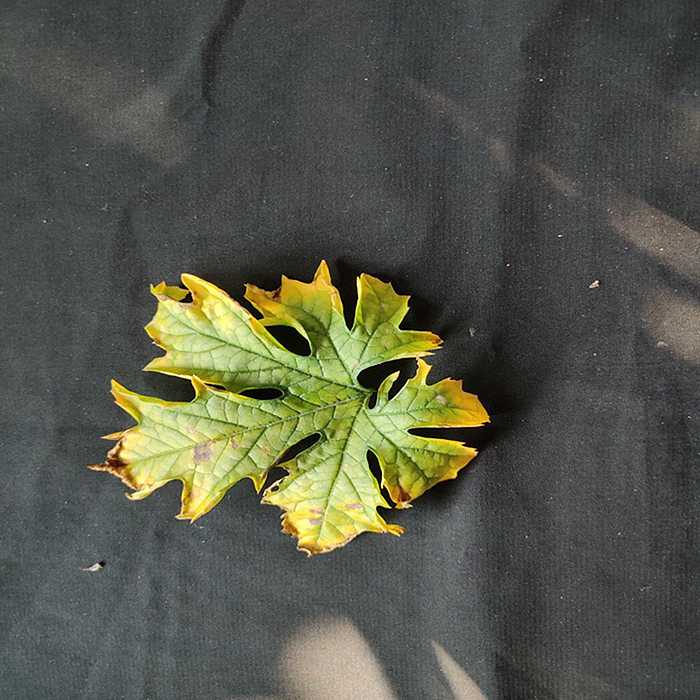
Plant: Bitter Gourd
Label: Fusarium wilt